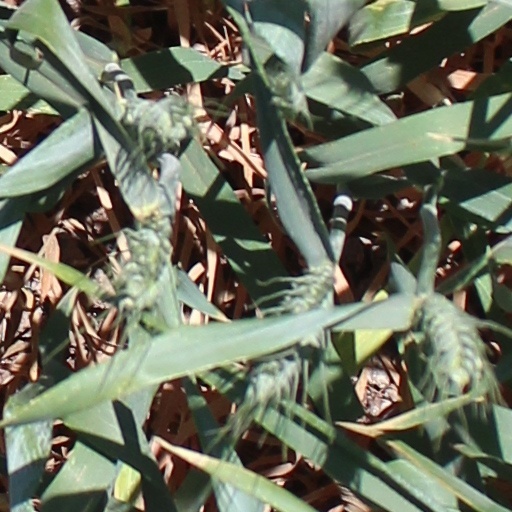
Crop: wheat